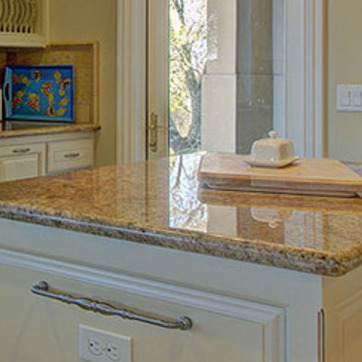
Material: polishedstone